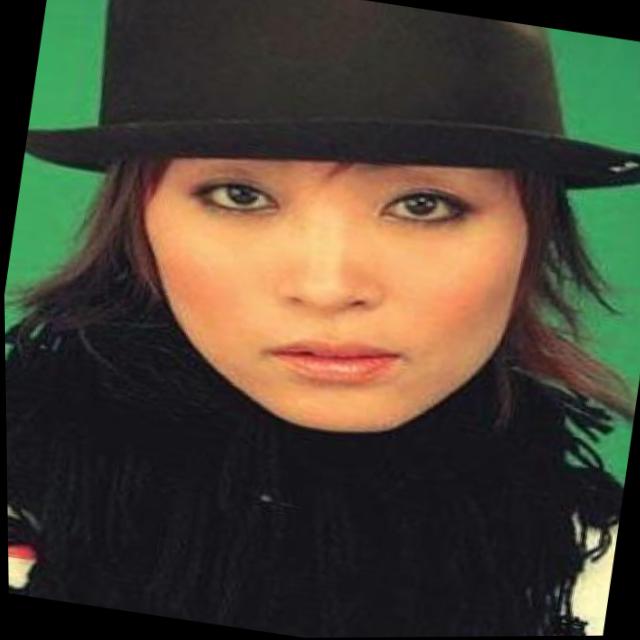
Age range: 21-44